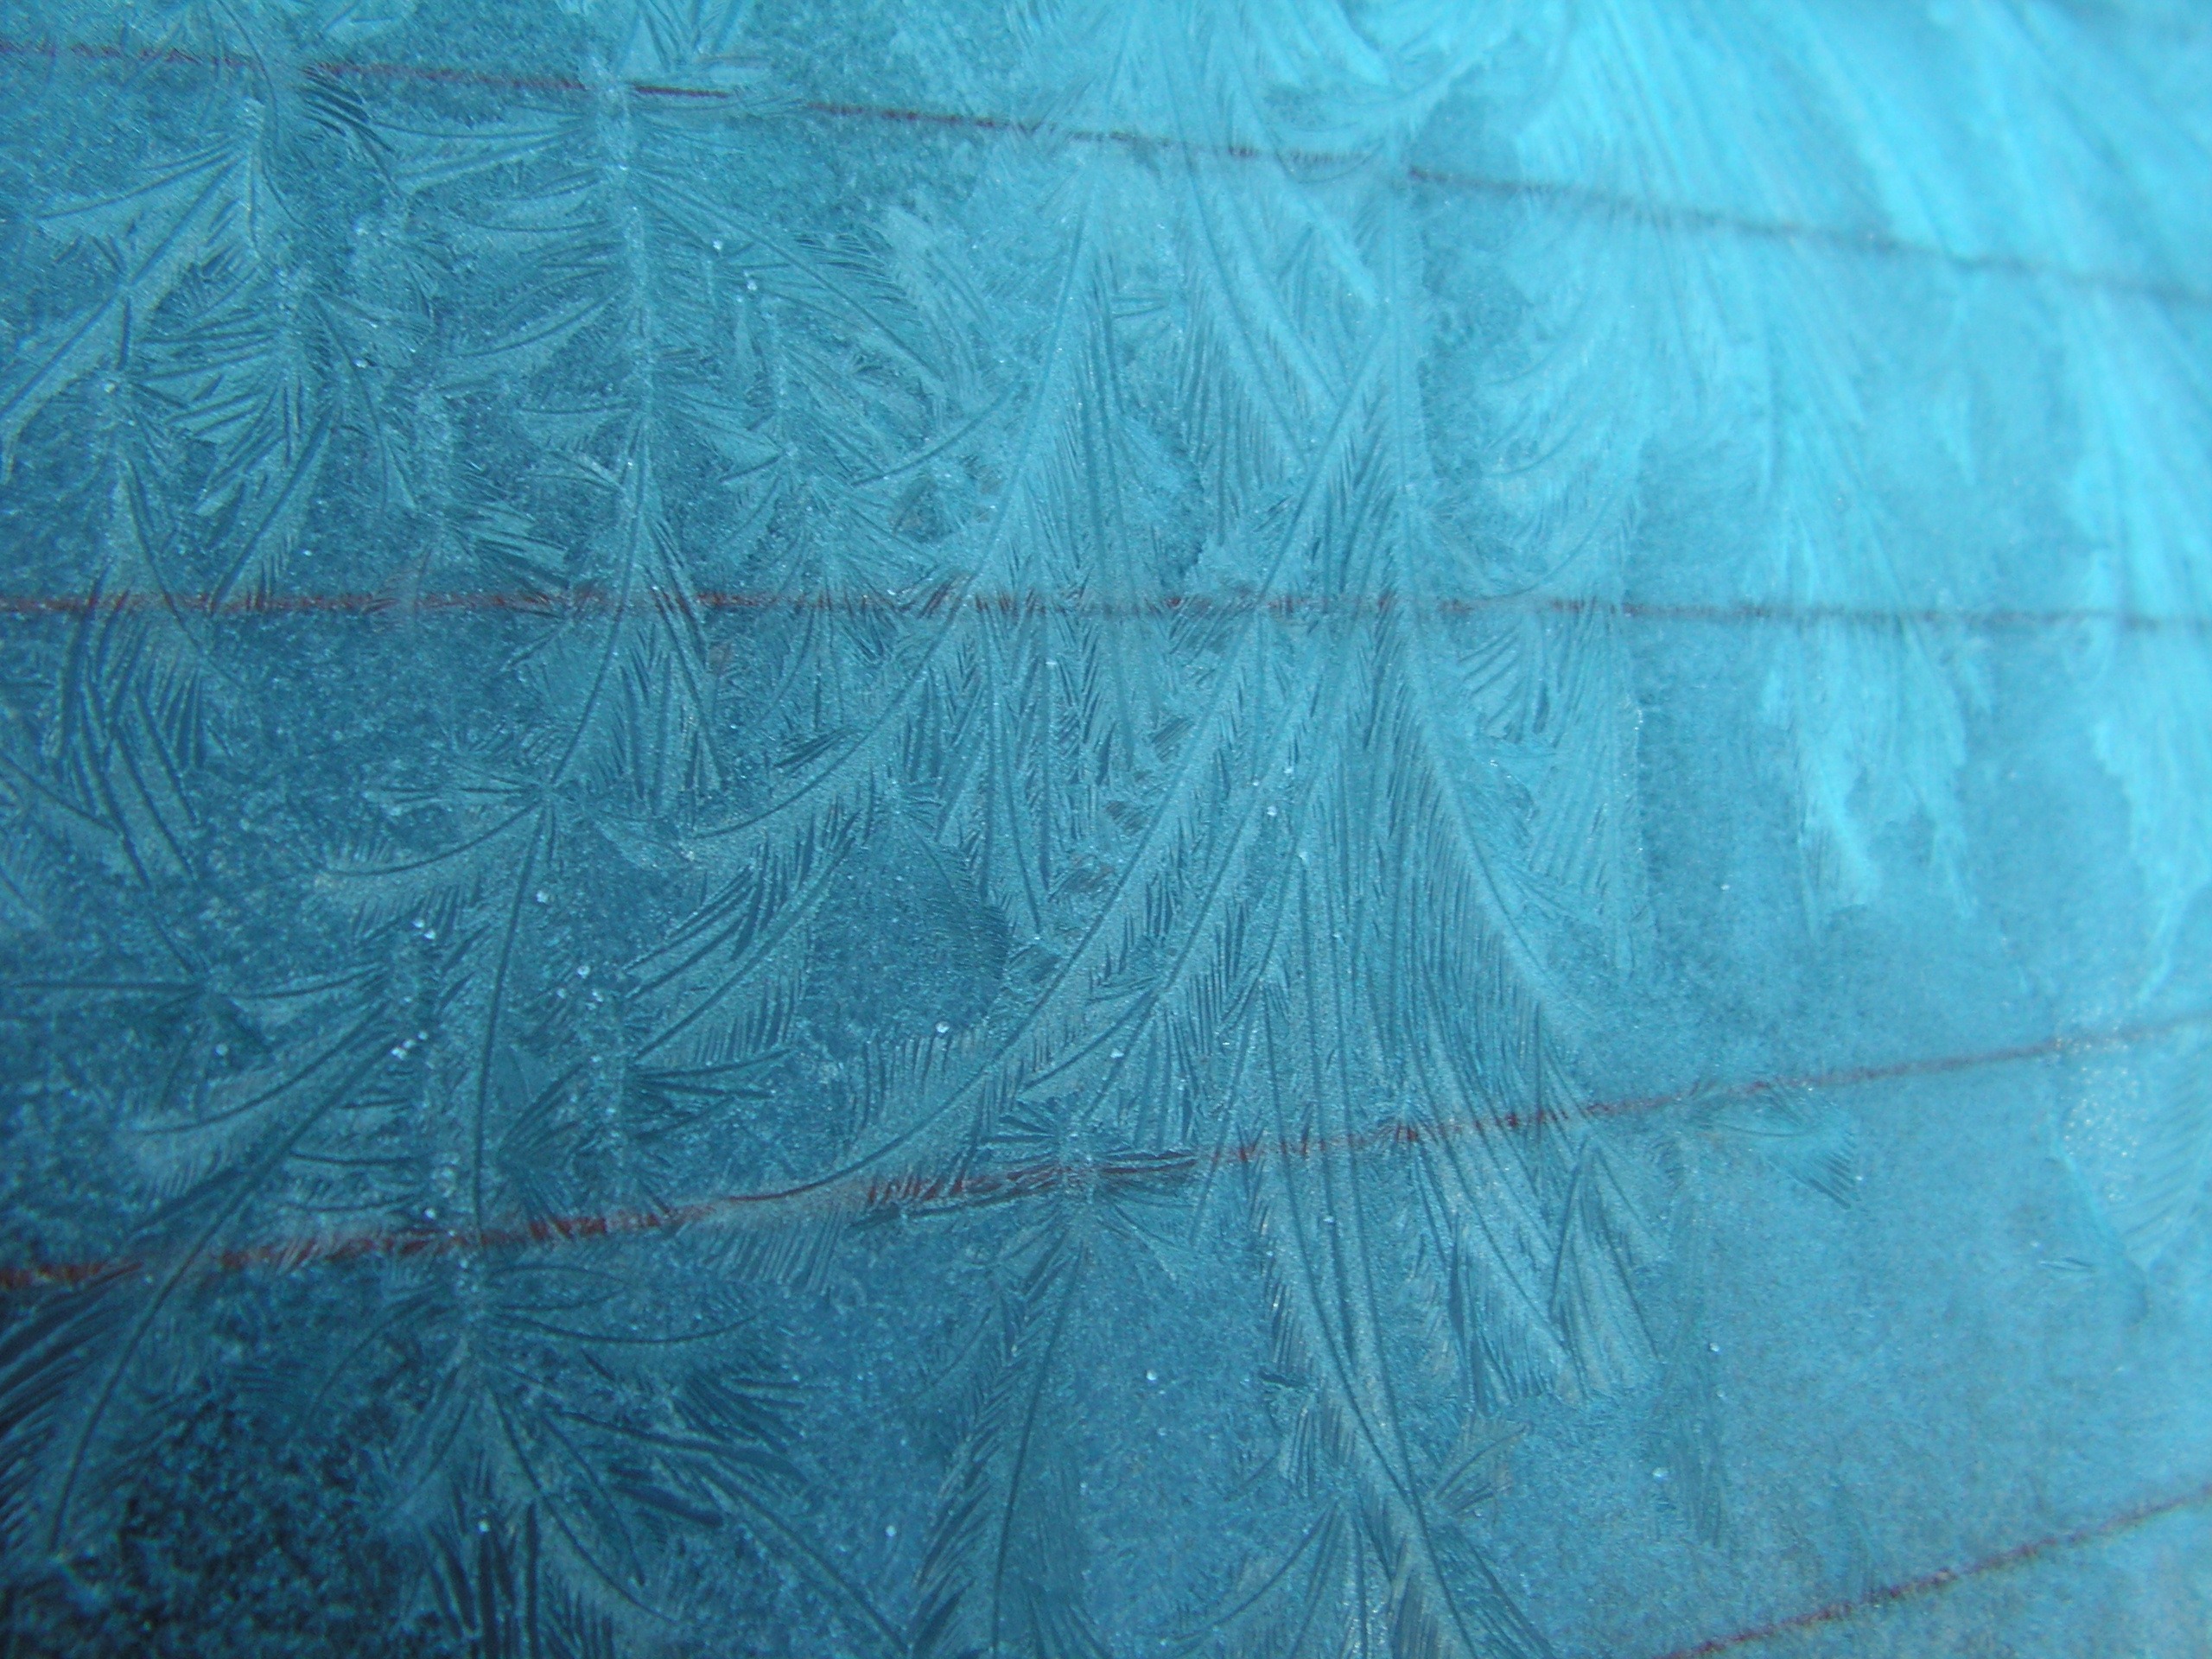
winter, texture, frost, ice, green, blue, material, textile, turquoise, icing, silver, net